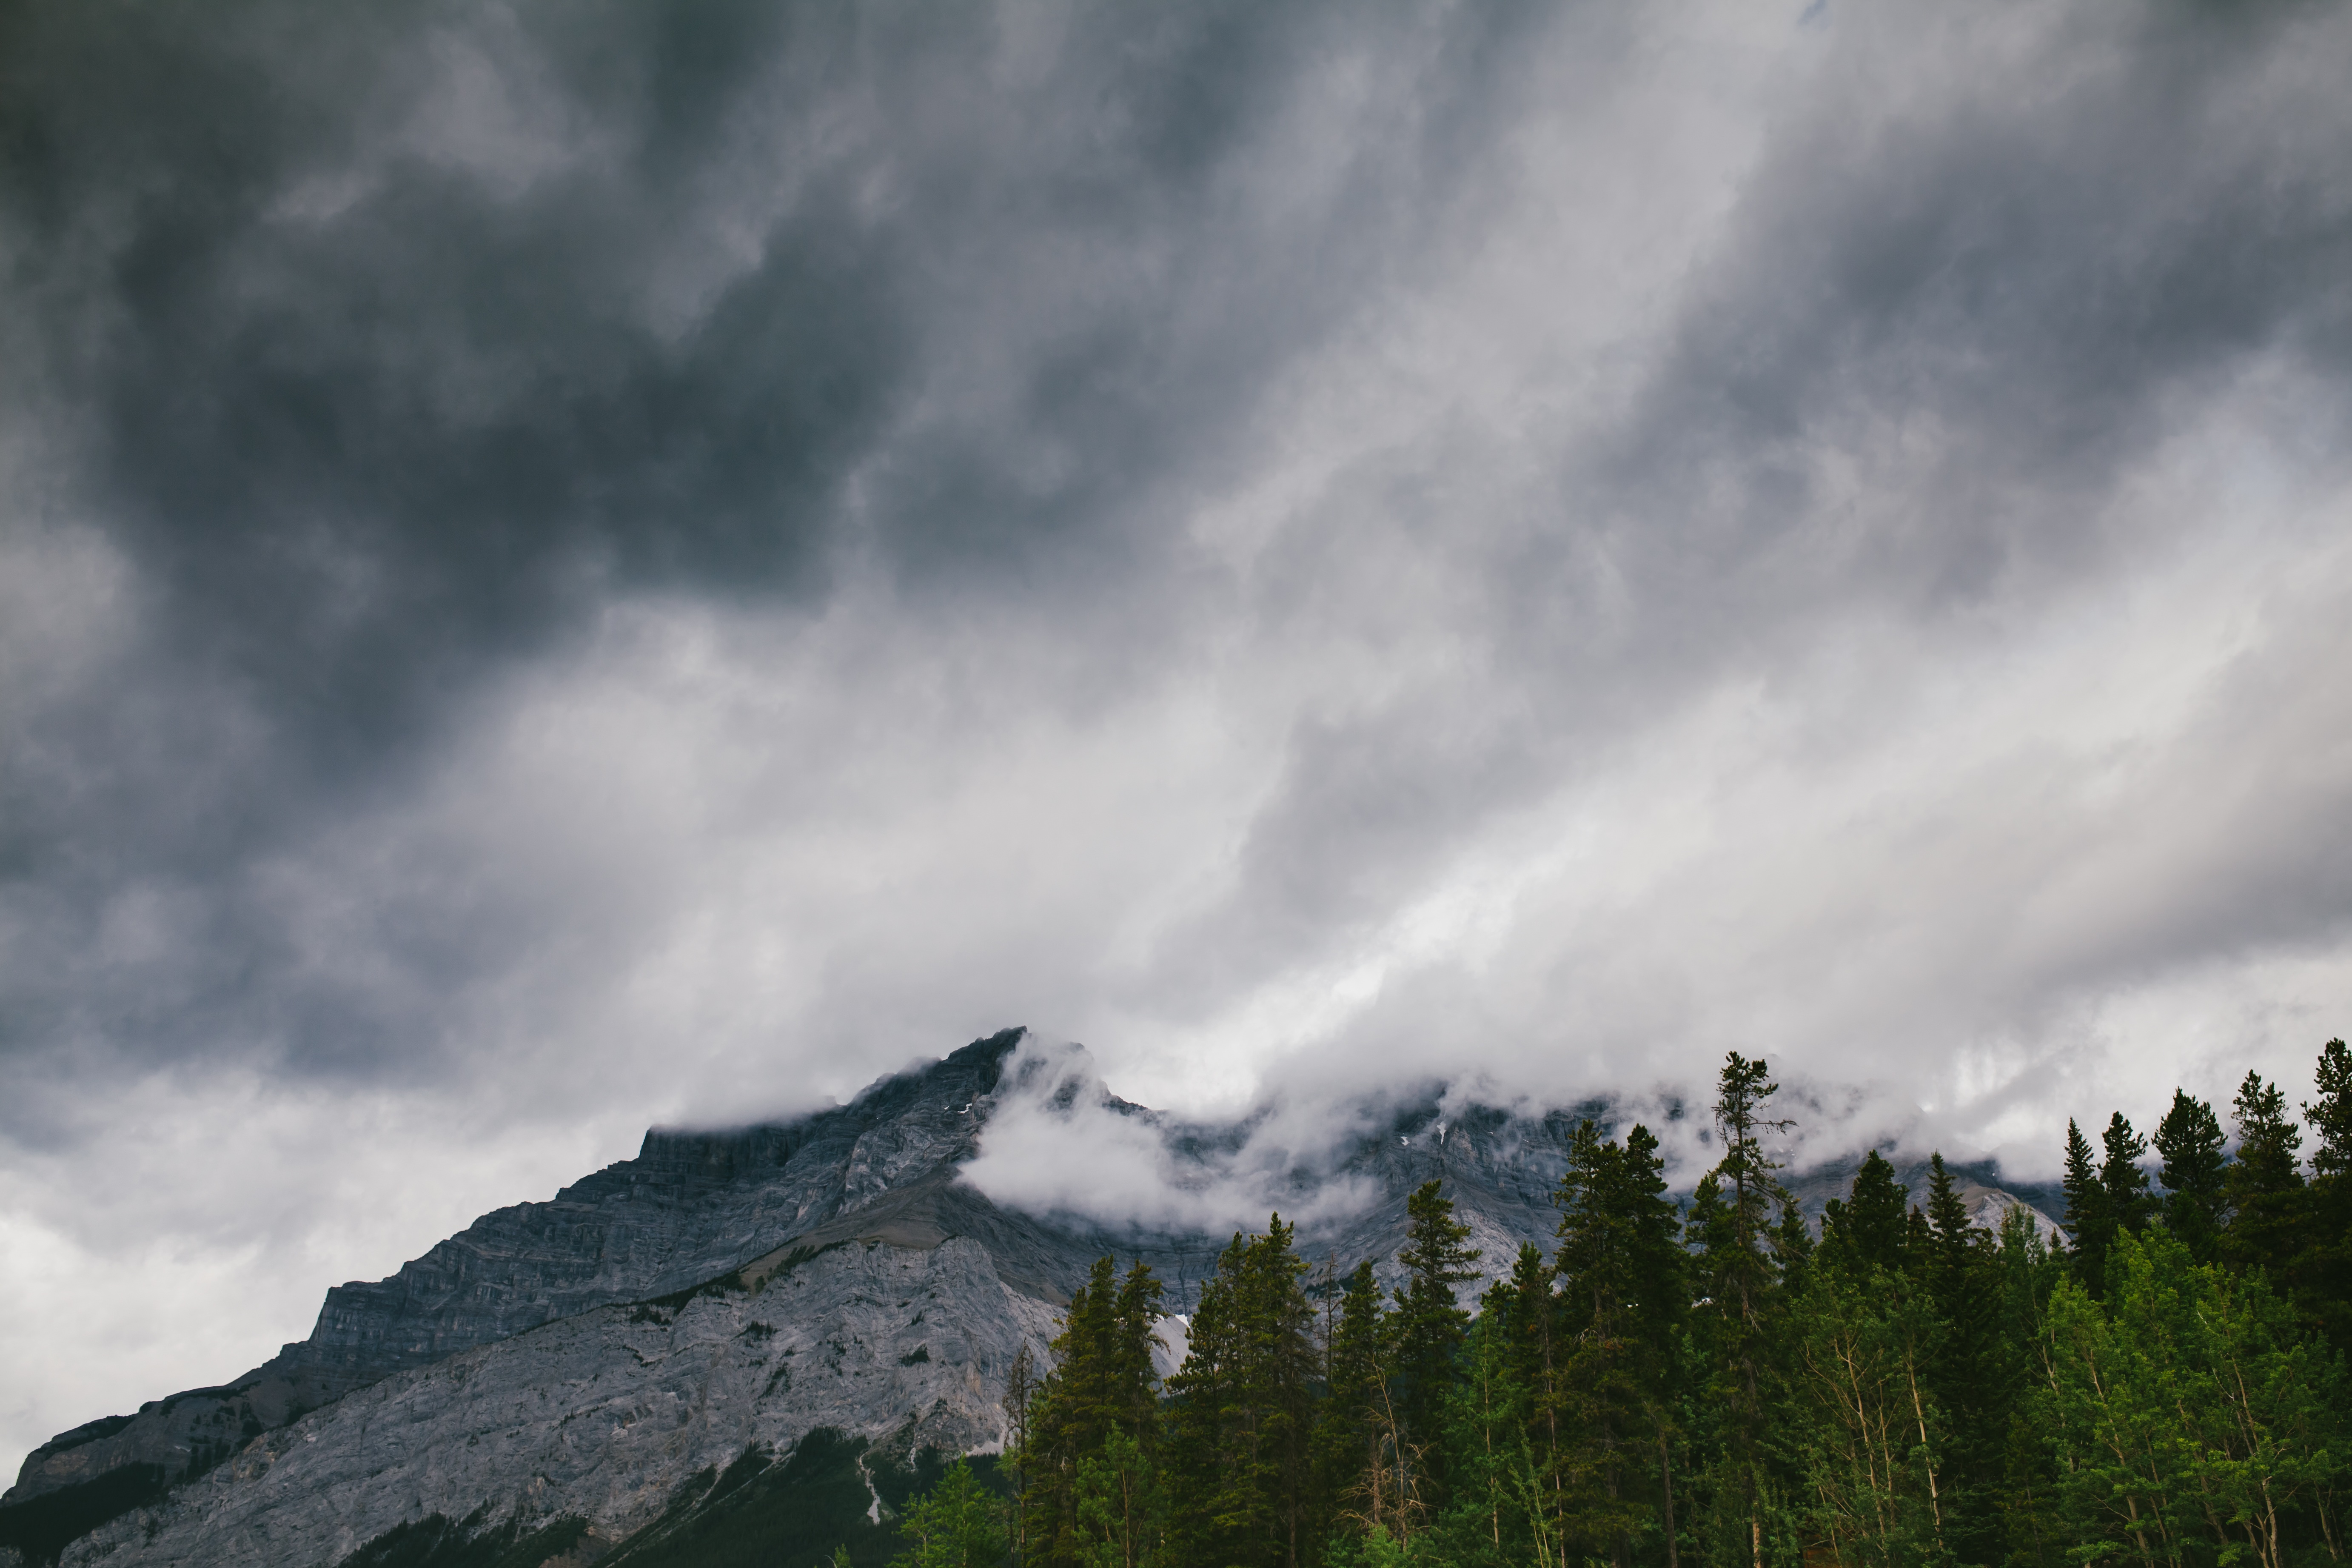
landscape, tree, nature, forest, mountain, snow, cloud, sky, hill, mountain range, weather, ridge, alps, meteorological phenomenon, geographical feature, atmospheric phenomenon, mountainous landforms, geological phenomenon